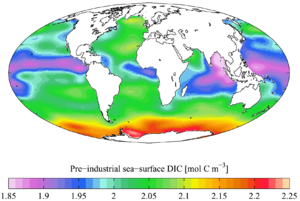
Le carbone inorganique total est la somme des espèces de carbone inorganique dans une solution. Elles incluent le dioxyde de carbone, l'acide carbonique, les anions bicarbonate et carbonate. Le dioxyde de carbone et l'acide carbonique sont en général regroupés sous le terme CO₂* car il est difficile en pratique de les séparer. CT est un paramètre important lors de la mesure du pH de systèmes aquatiques naturels, et pour l'estimation des flux de dioxyde de carbone.
L'acidification de l’océan est la diminution progressive du pH des océans. Il a été estimé que de 1751 à 2004, le pH des eaux superficielles des océans a diminué, passant de 8,25 à 8,14. C'est « l'autre problème » induit par l'augmentation des émissions de dioxyde de carbone d'origine anthropique dans l'atmosphère.